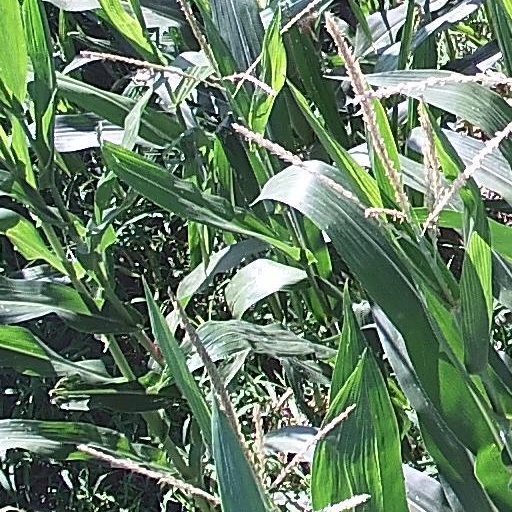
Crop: maize; corn